War crimes in the Gaza war

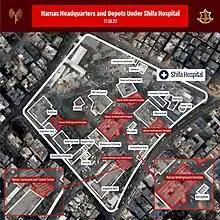
Map released by IDF Spokesperson's Unit alleging military use of the al-Shifa Hospital compound

Hostage-taking is outlawed in non-international armed conflicts as per Article 1(b) of Common Article 3 of the Geneva Conventions and customary international humanitarian law, and is recognized as a war crime under the Rome Statute of the International Criminal Court. Hostage-taking is defined as detaining a person with threats to harm them to compel a third party to act or abstain from acting as a condition for the hostage's safety. Hostages can be civilians or individuals not actively partaking in hostilities, including surrendered or detained armed forces members.